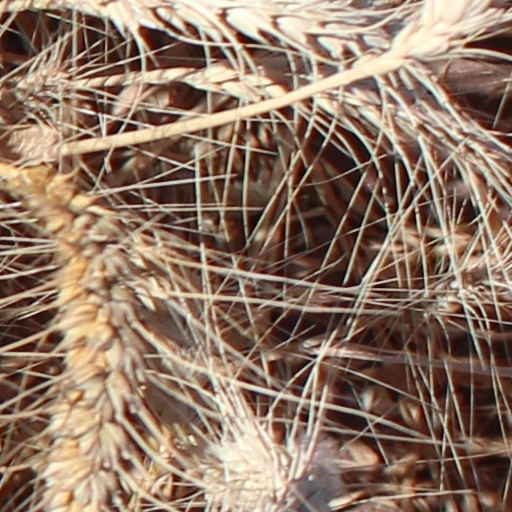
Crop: wheat